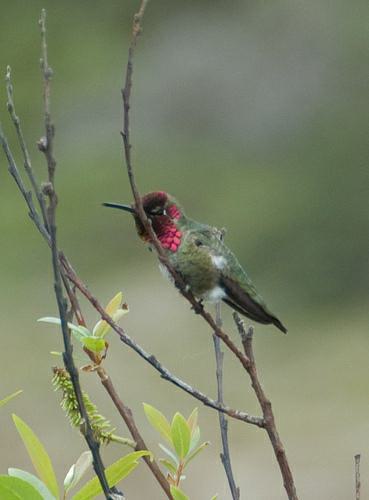
A photo of a anna hummingbird